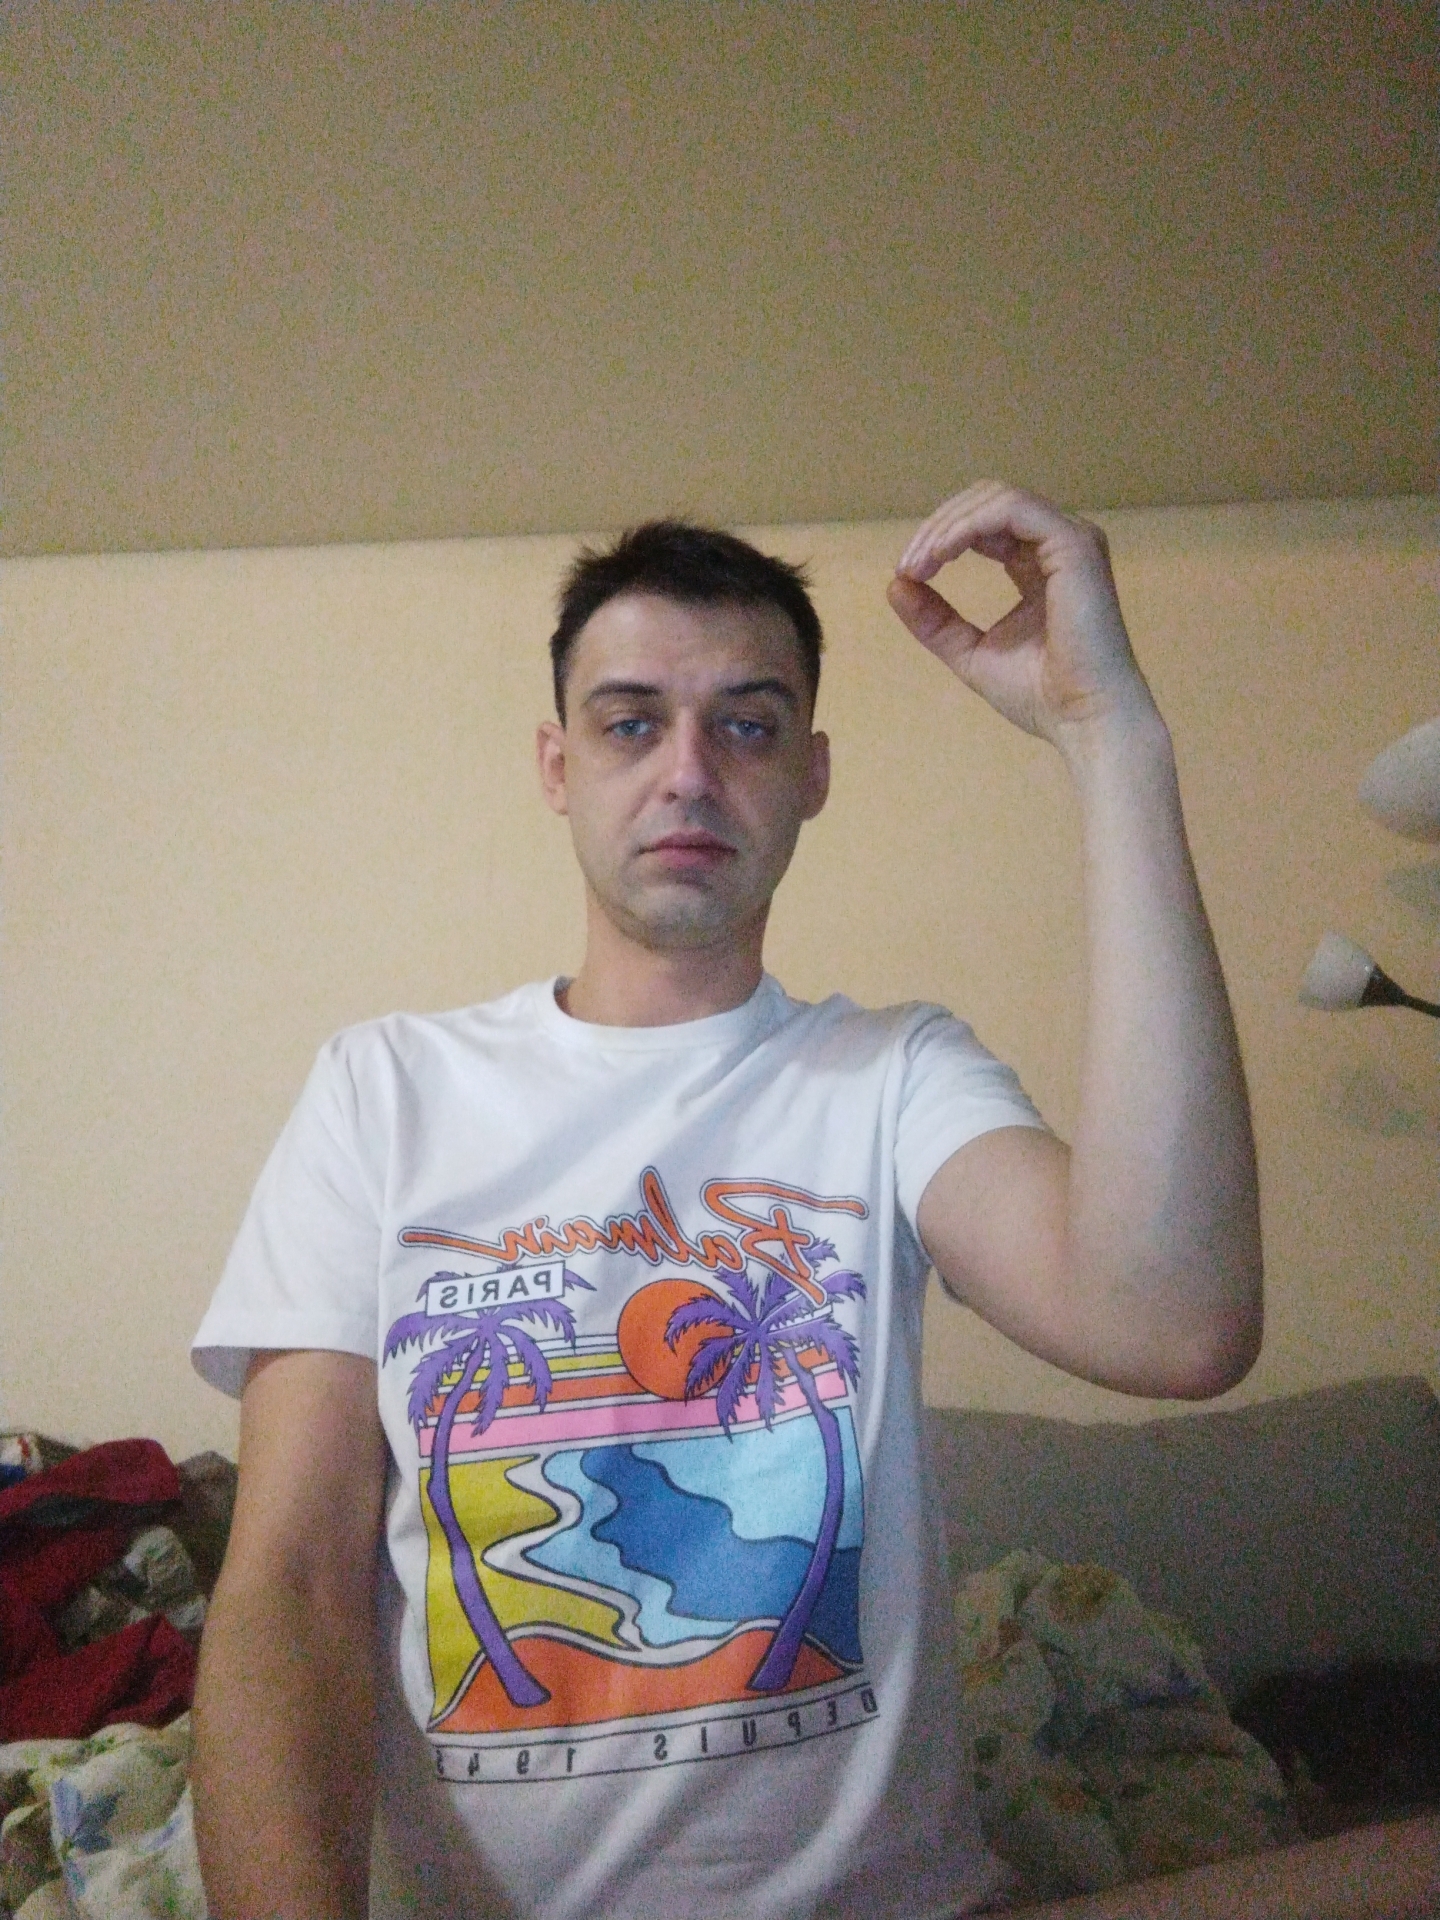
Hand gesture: grip